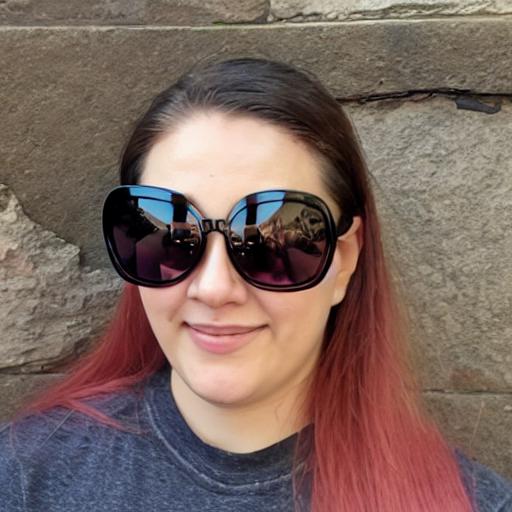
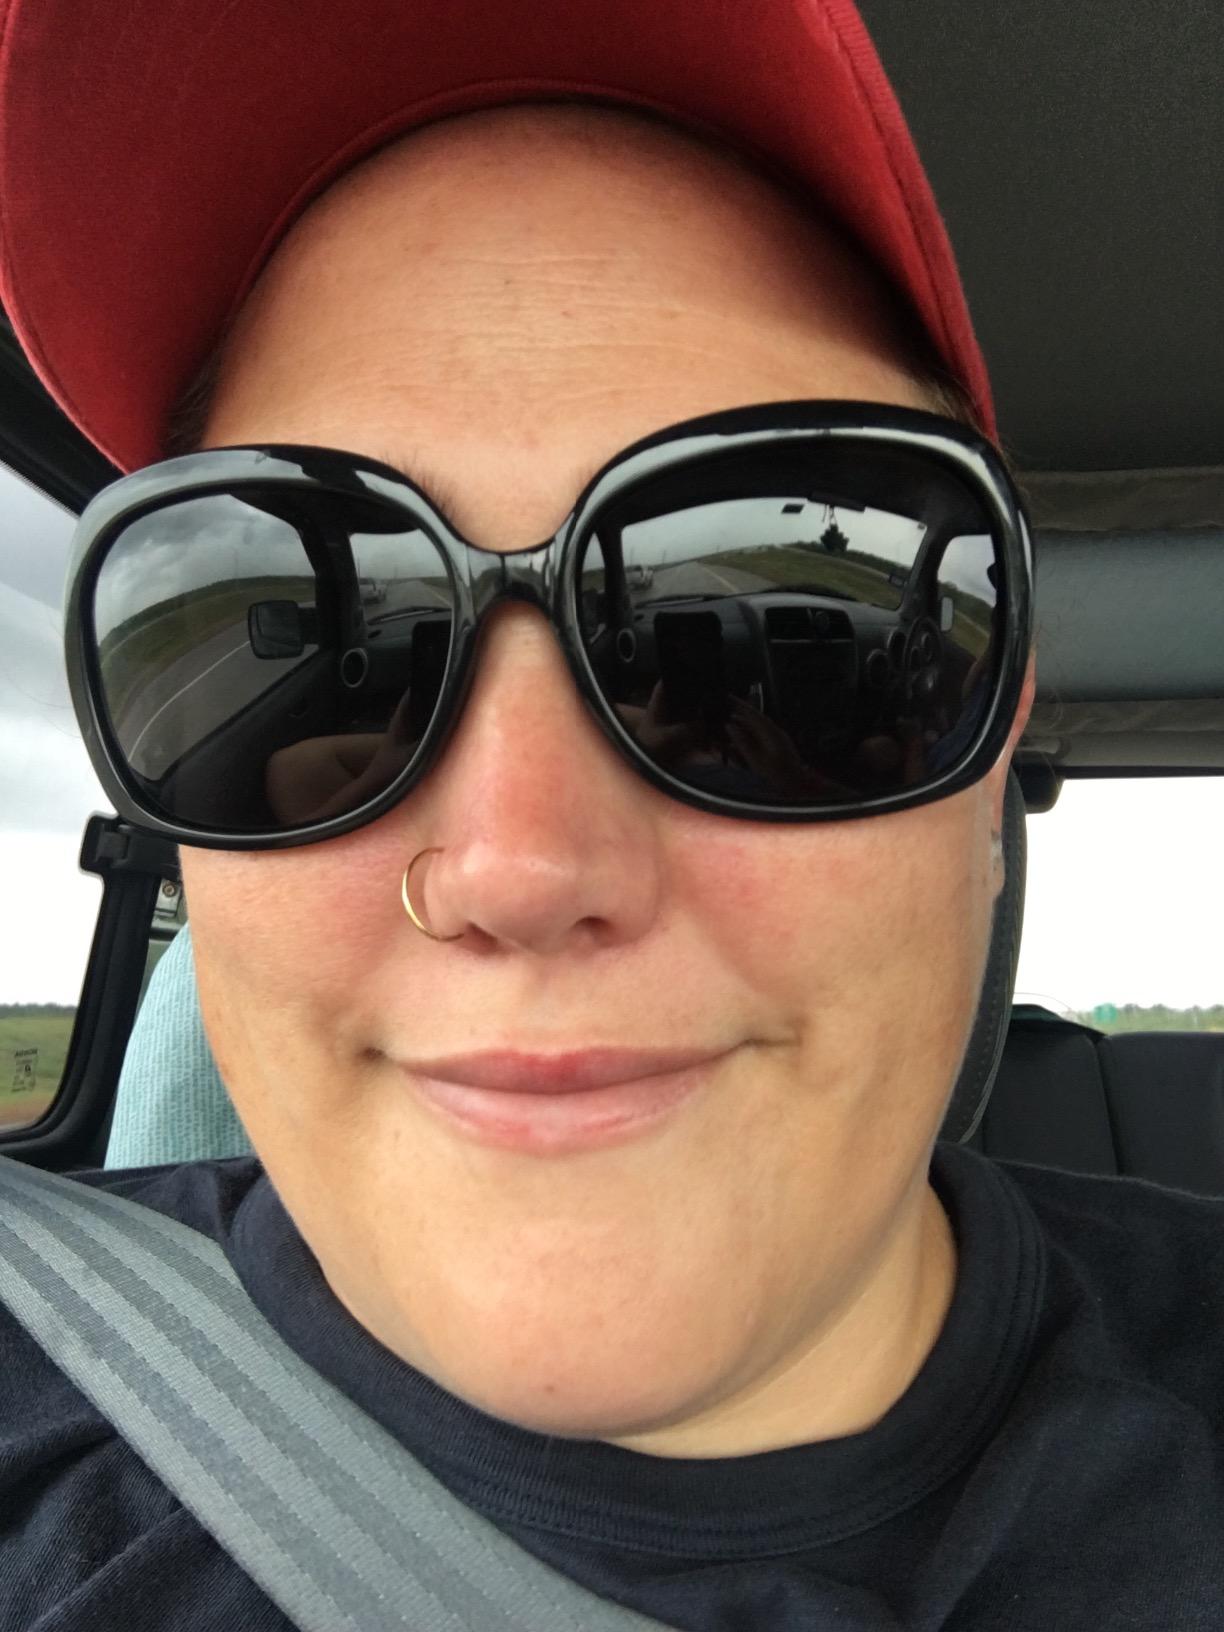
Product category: accessories_sunglasses
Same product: no